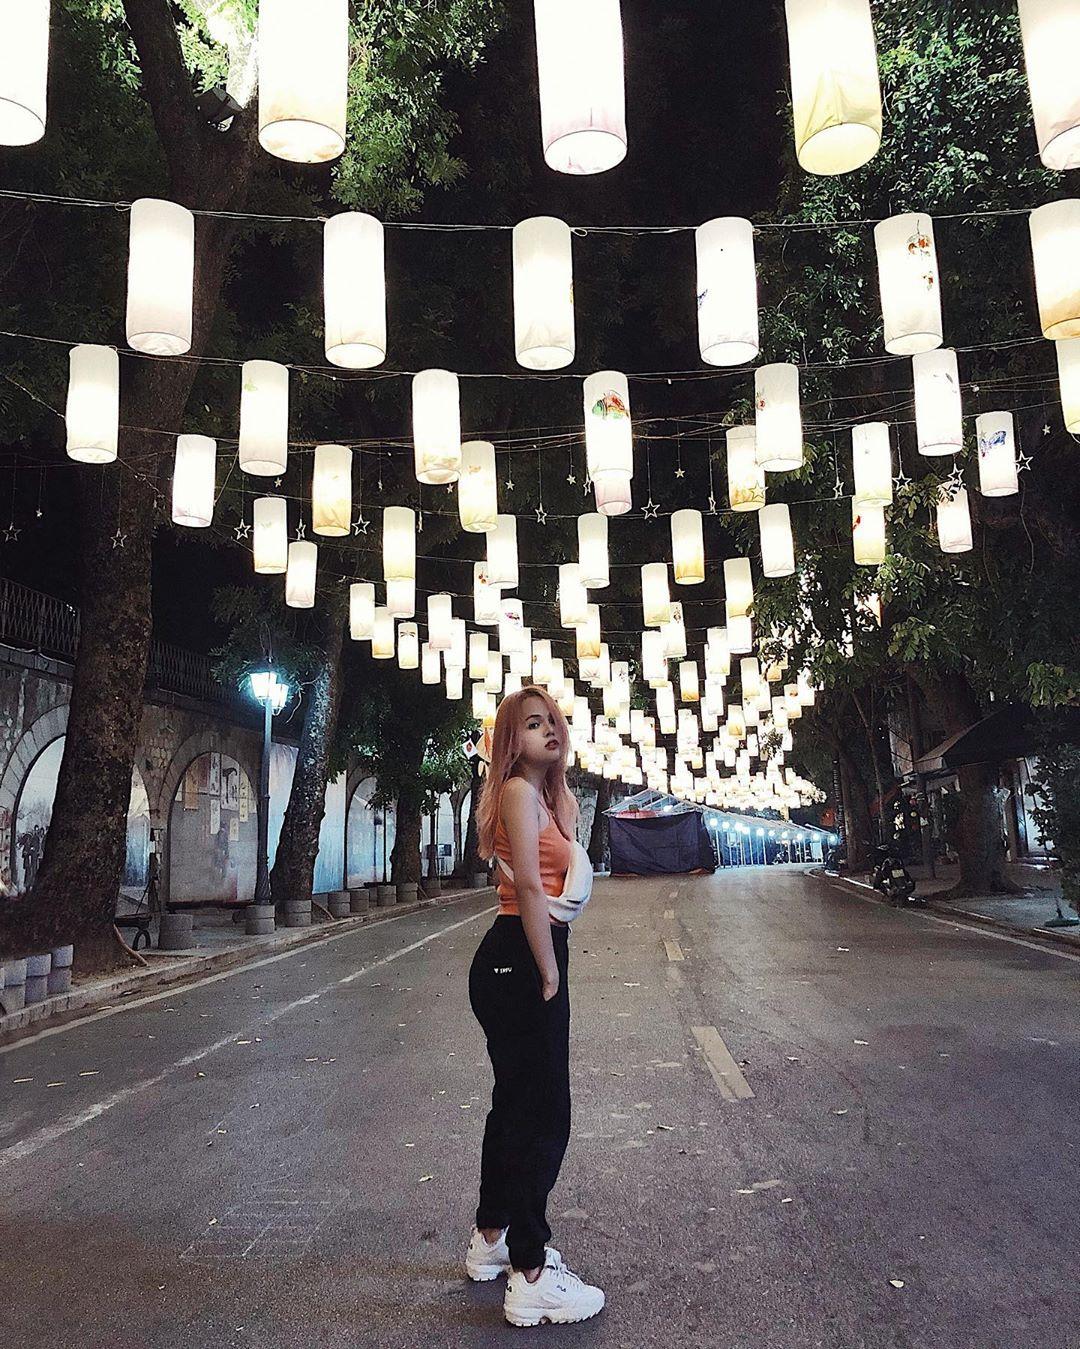
trên đầu bạn nữ treo những cái lồng đèn